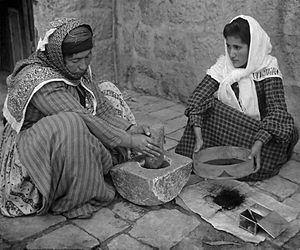
Photo stéréoscopique de 1905. Légende originale: La méthode locale pour moudre le café en Femmes. Русский: 1905 стереоскоп. Подпись: Местный способ приготовления помола кофе, Палестина. Türkçe: Filistin'de eski usüllerle kahve öğüten kadınlar, 1905. 中文: 1905年照片，巴勒斯坦采用“臼磨”方式制作咖啡。
La cuisine palestinienne est constituée d'aliments consommés par les Palestiniens, ce qui inclut les habitants des territoires palestiniens, d'Israël, les habitants des camps de réfugiés palestiniens des pays voisins ainsi que la diaspora palestinienne. La cuisine palestinienne provient des populations qui se sont installées en Palestine, en particulier pendant le califat omeyyade. Par la suite, elle a eu des influences perses et finalement de fortes influences turques dues aux populations arrivées pendant l'Empire ottoman. Elle est semblable aux autres cuisines du Levant, notamment les cuisines libanaise, syrienne et jordanienne.
Le café est une boisson énergisante psychotrope stimulante, obtenue à partir des graines torréfiées de diverses variétés de caféier, de l'arbuste caféier, du genre Coffea. Il fait partie des trois principales boissons contenant de la caféine les plus consommées dans le monde, avec le thé et le maté.